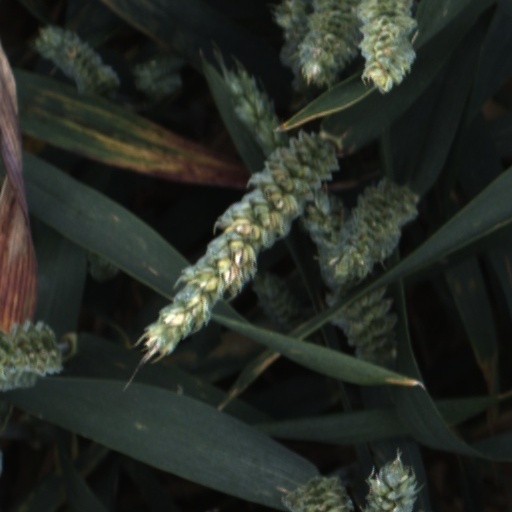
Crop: wheat